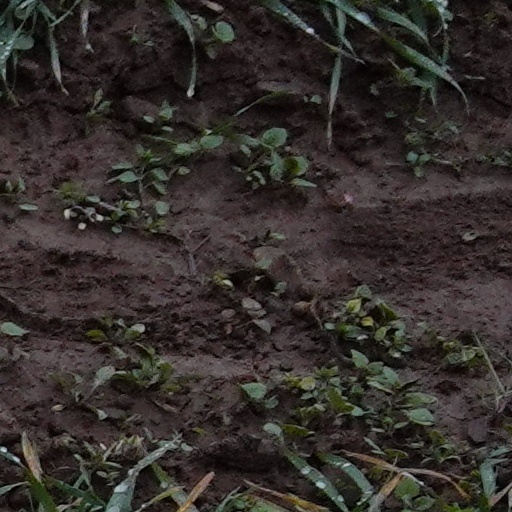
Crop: wheat